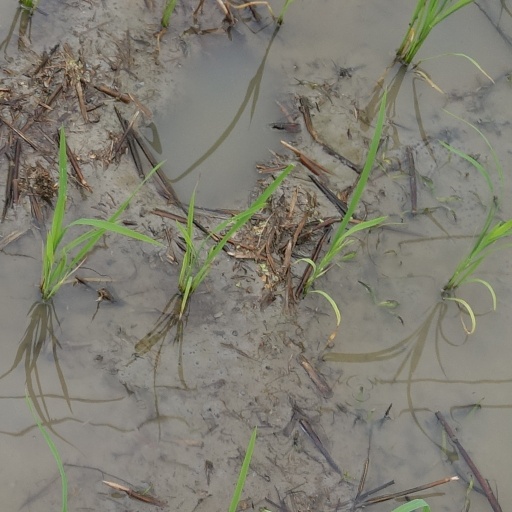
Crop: rice